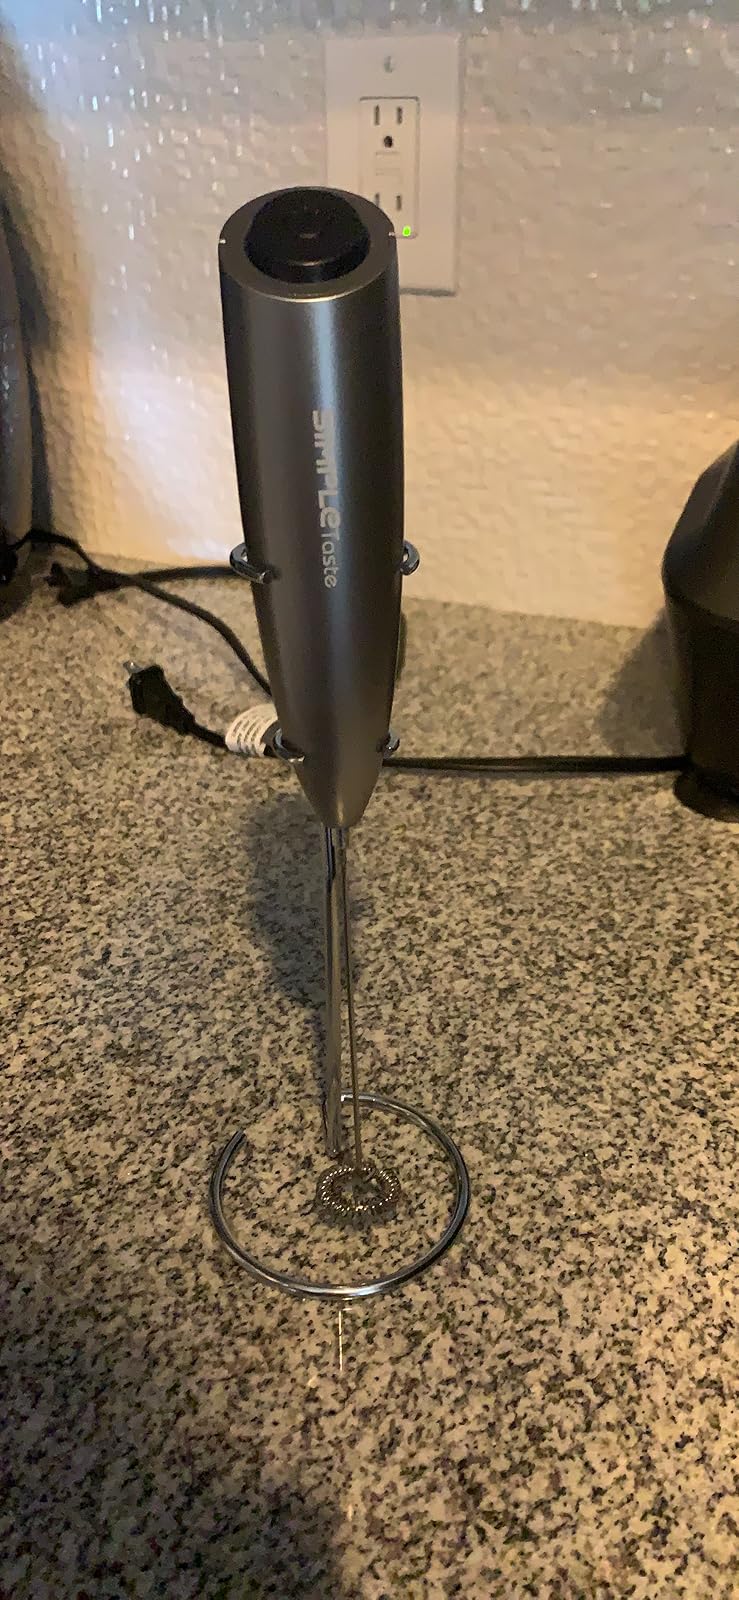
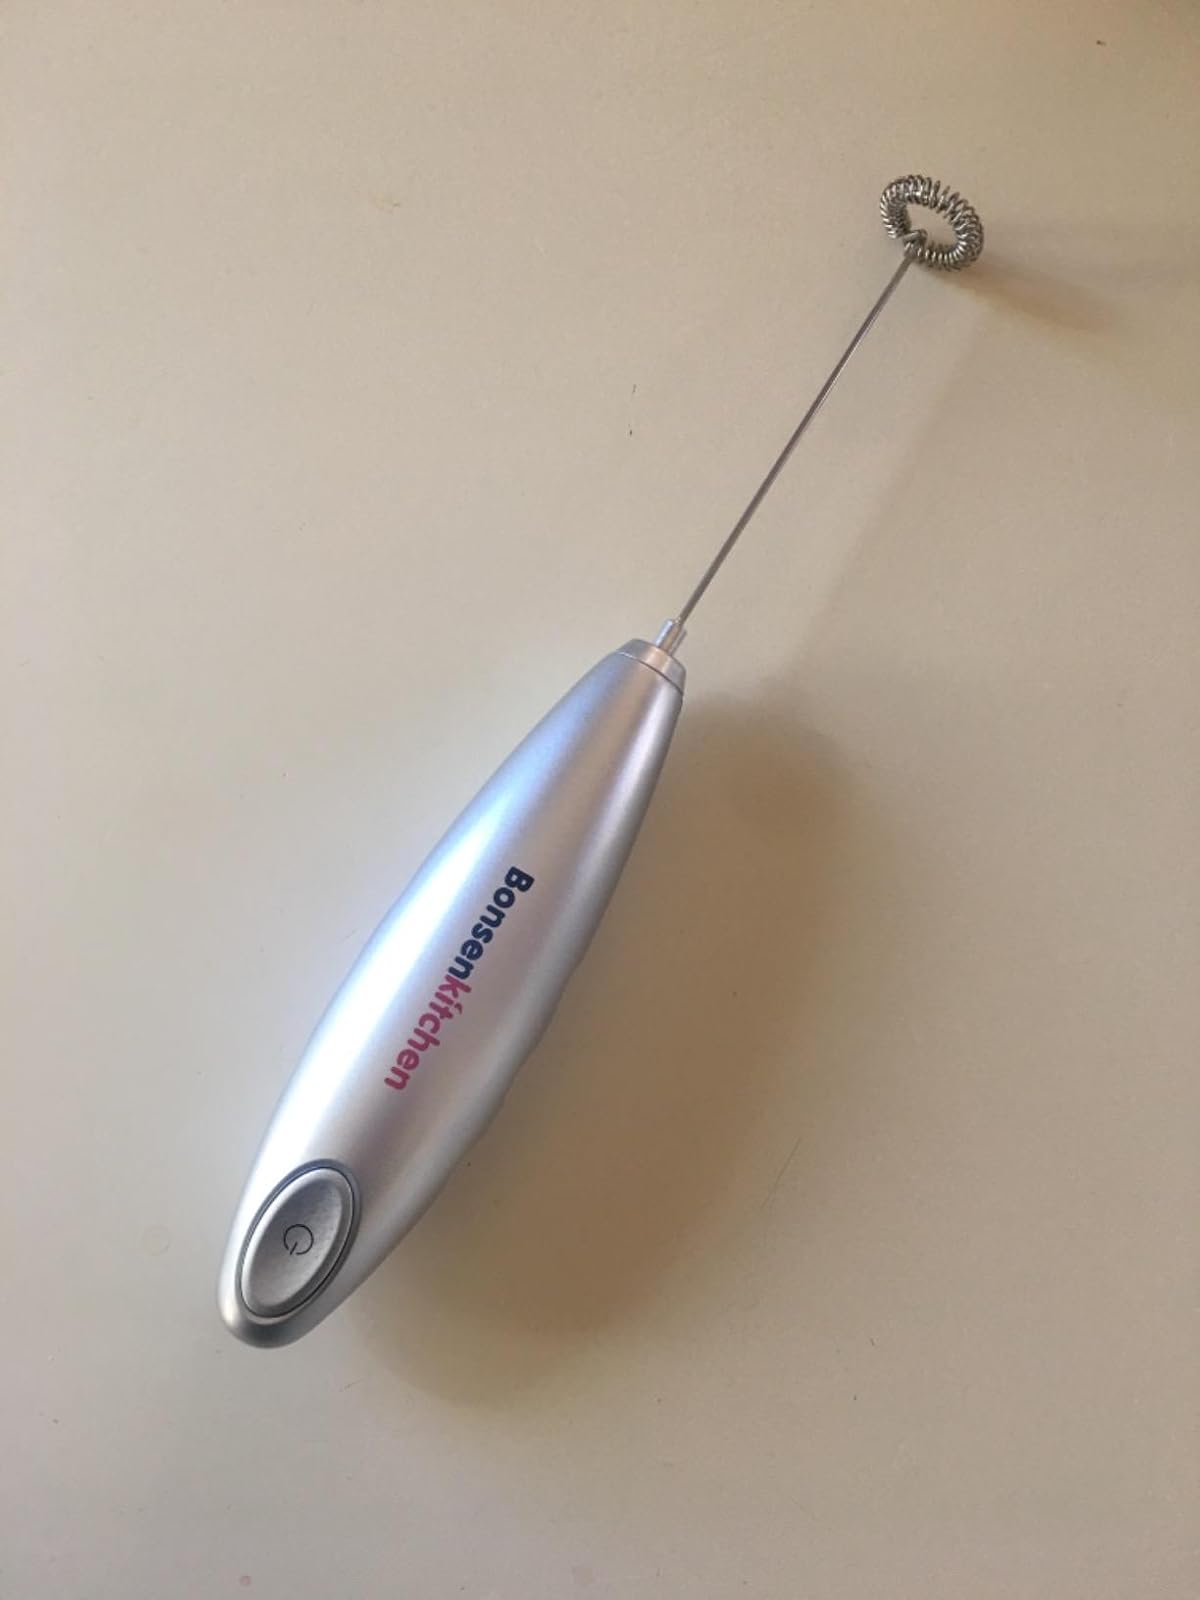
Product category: items_mixer
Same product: no